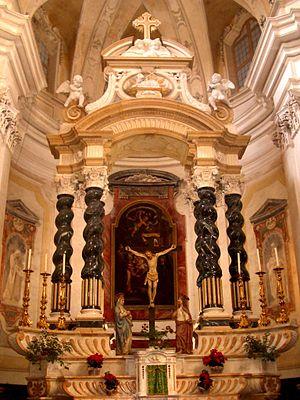
Le Sacro Monte del Santuario di San Giovanni Battista d'Andorno est le Mont Sacré construit autour du sanctuaire dans la vallée du Cervo près du village de Campiglia Cervo, à une altitude de 1 020 mètres. Il est le seul sanctuaire dédié à saint Jean le Baptiste en Italie et probablement en Europe.